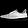
Label: Sneaker